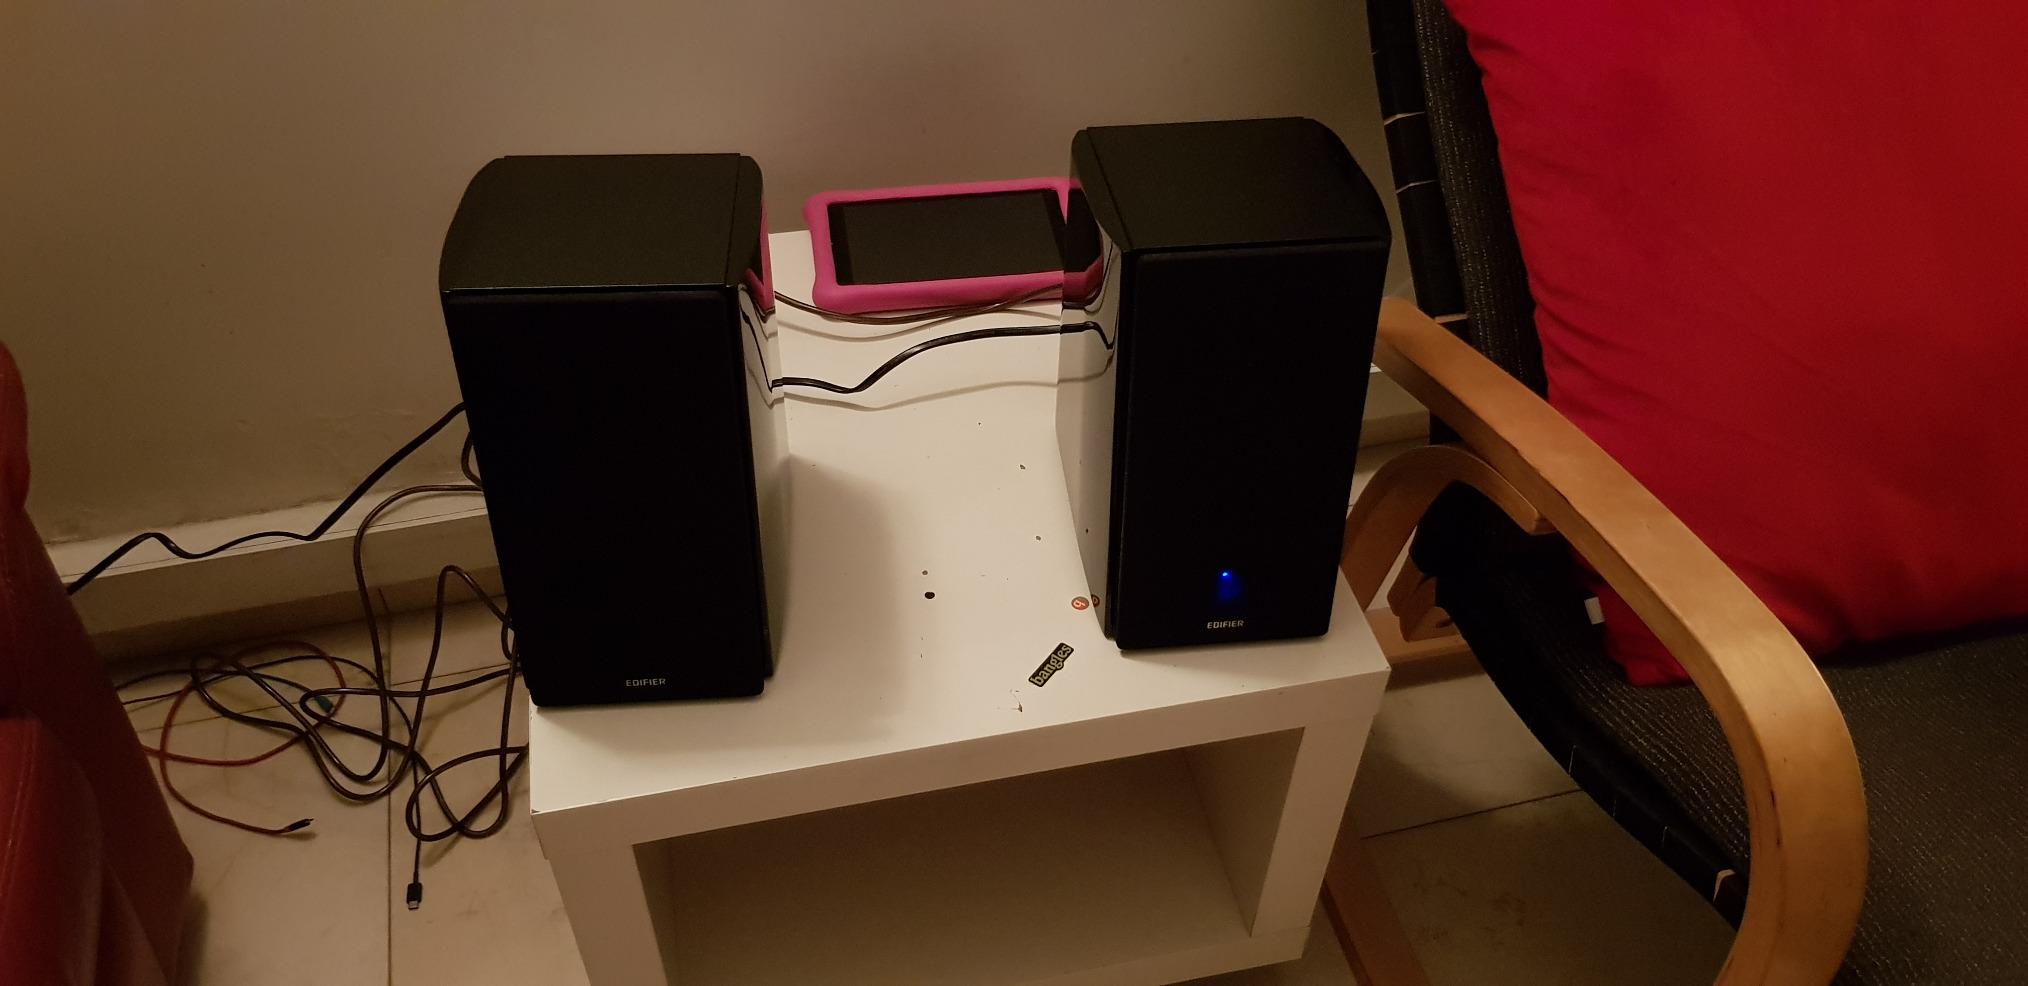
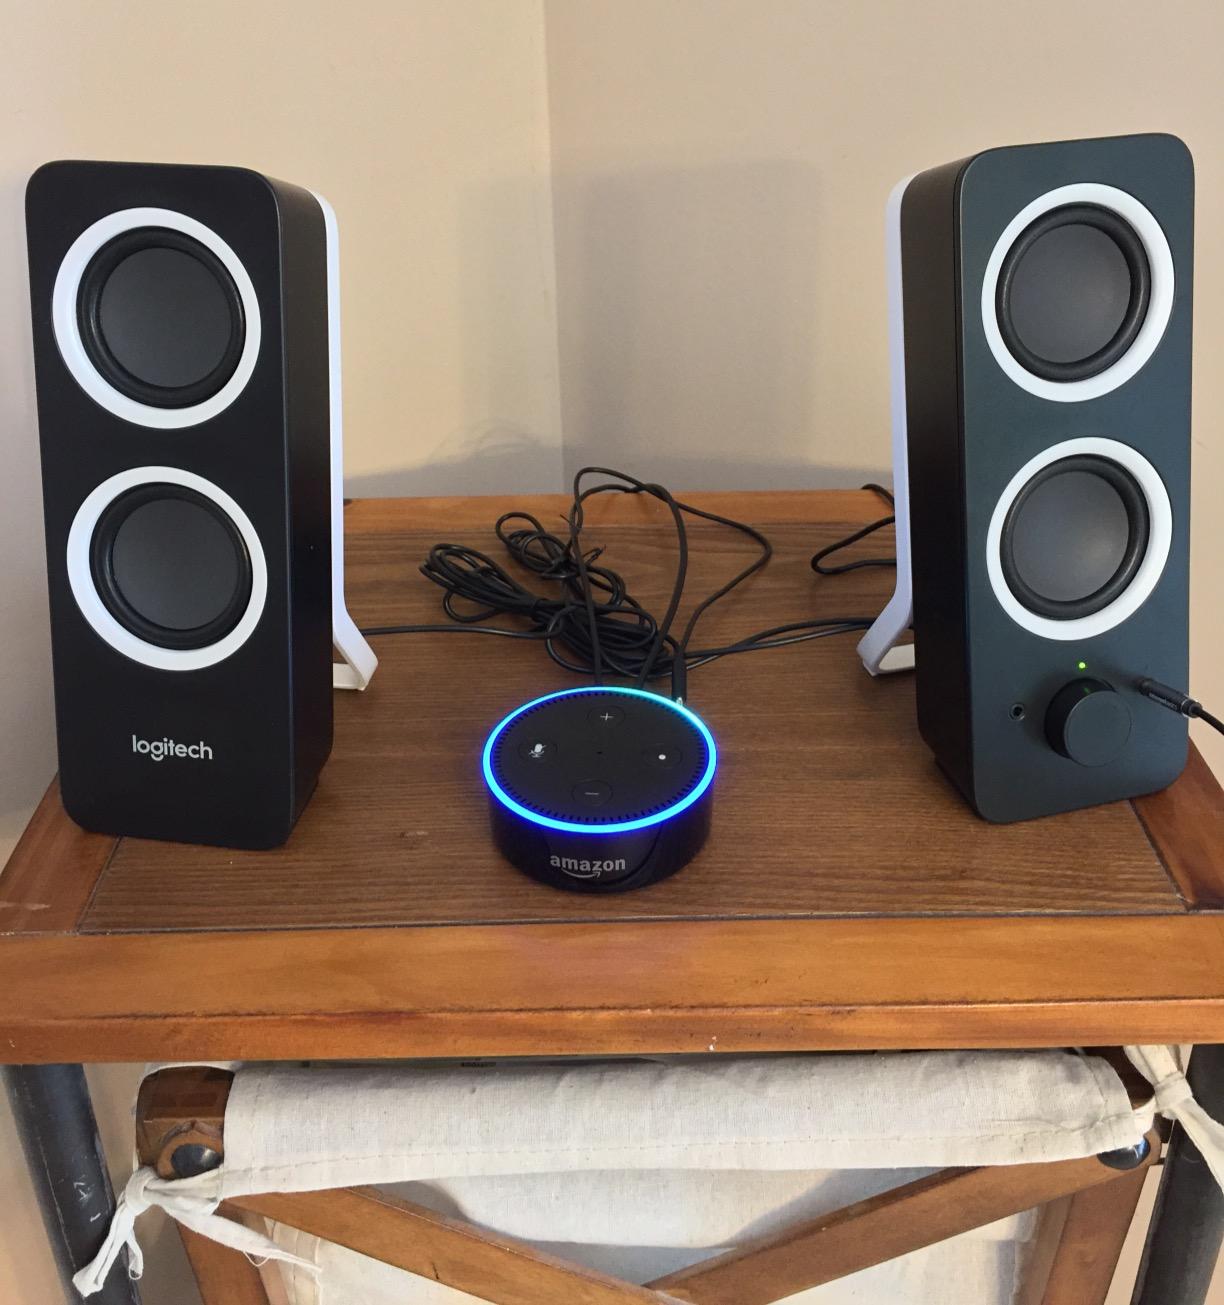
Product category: speaker
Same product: no